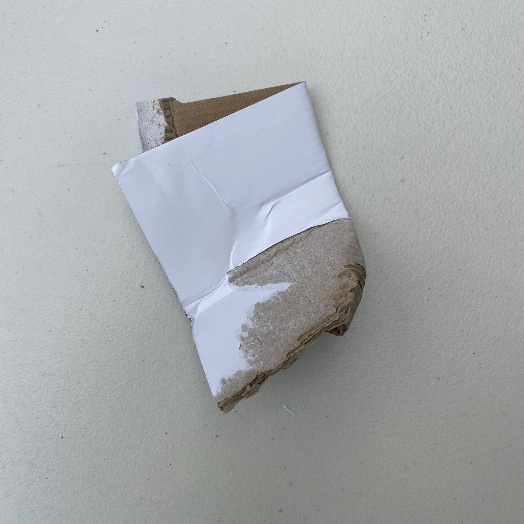
Label: Cardboard